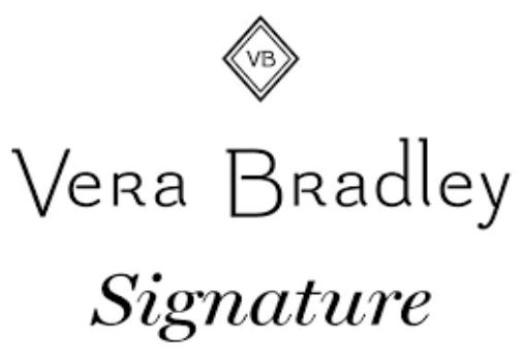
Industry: Clothes